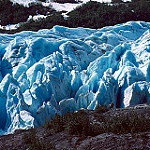
Label: glacier